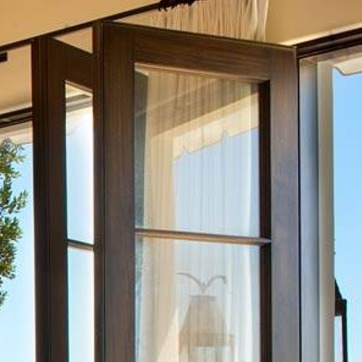
Material: glass